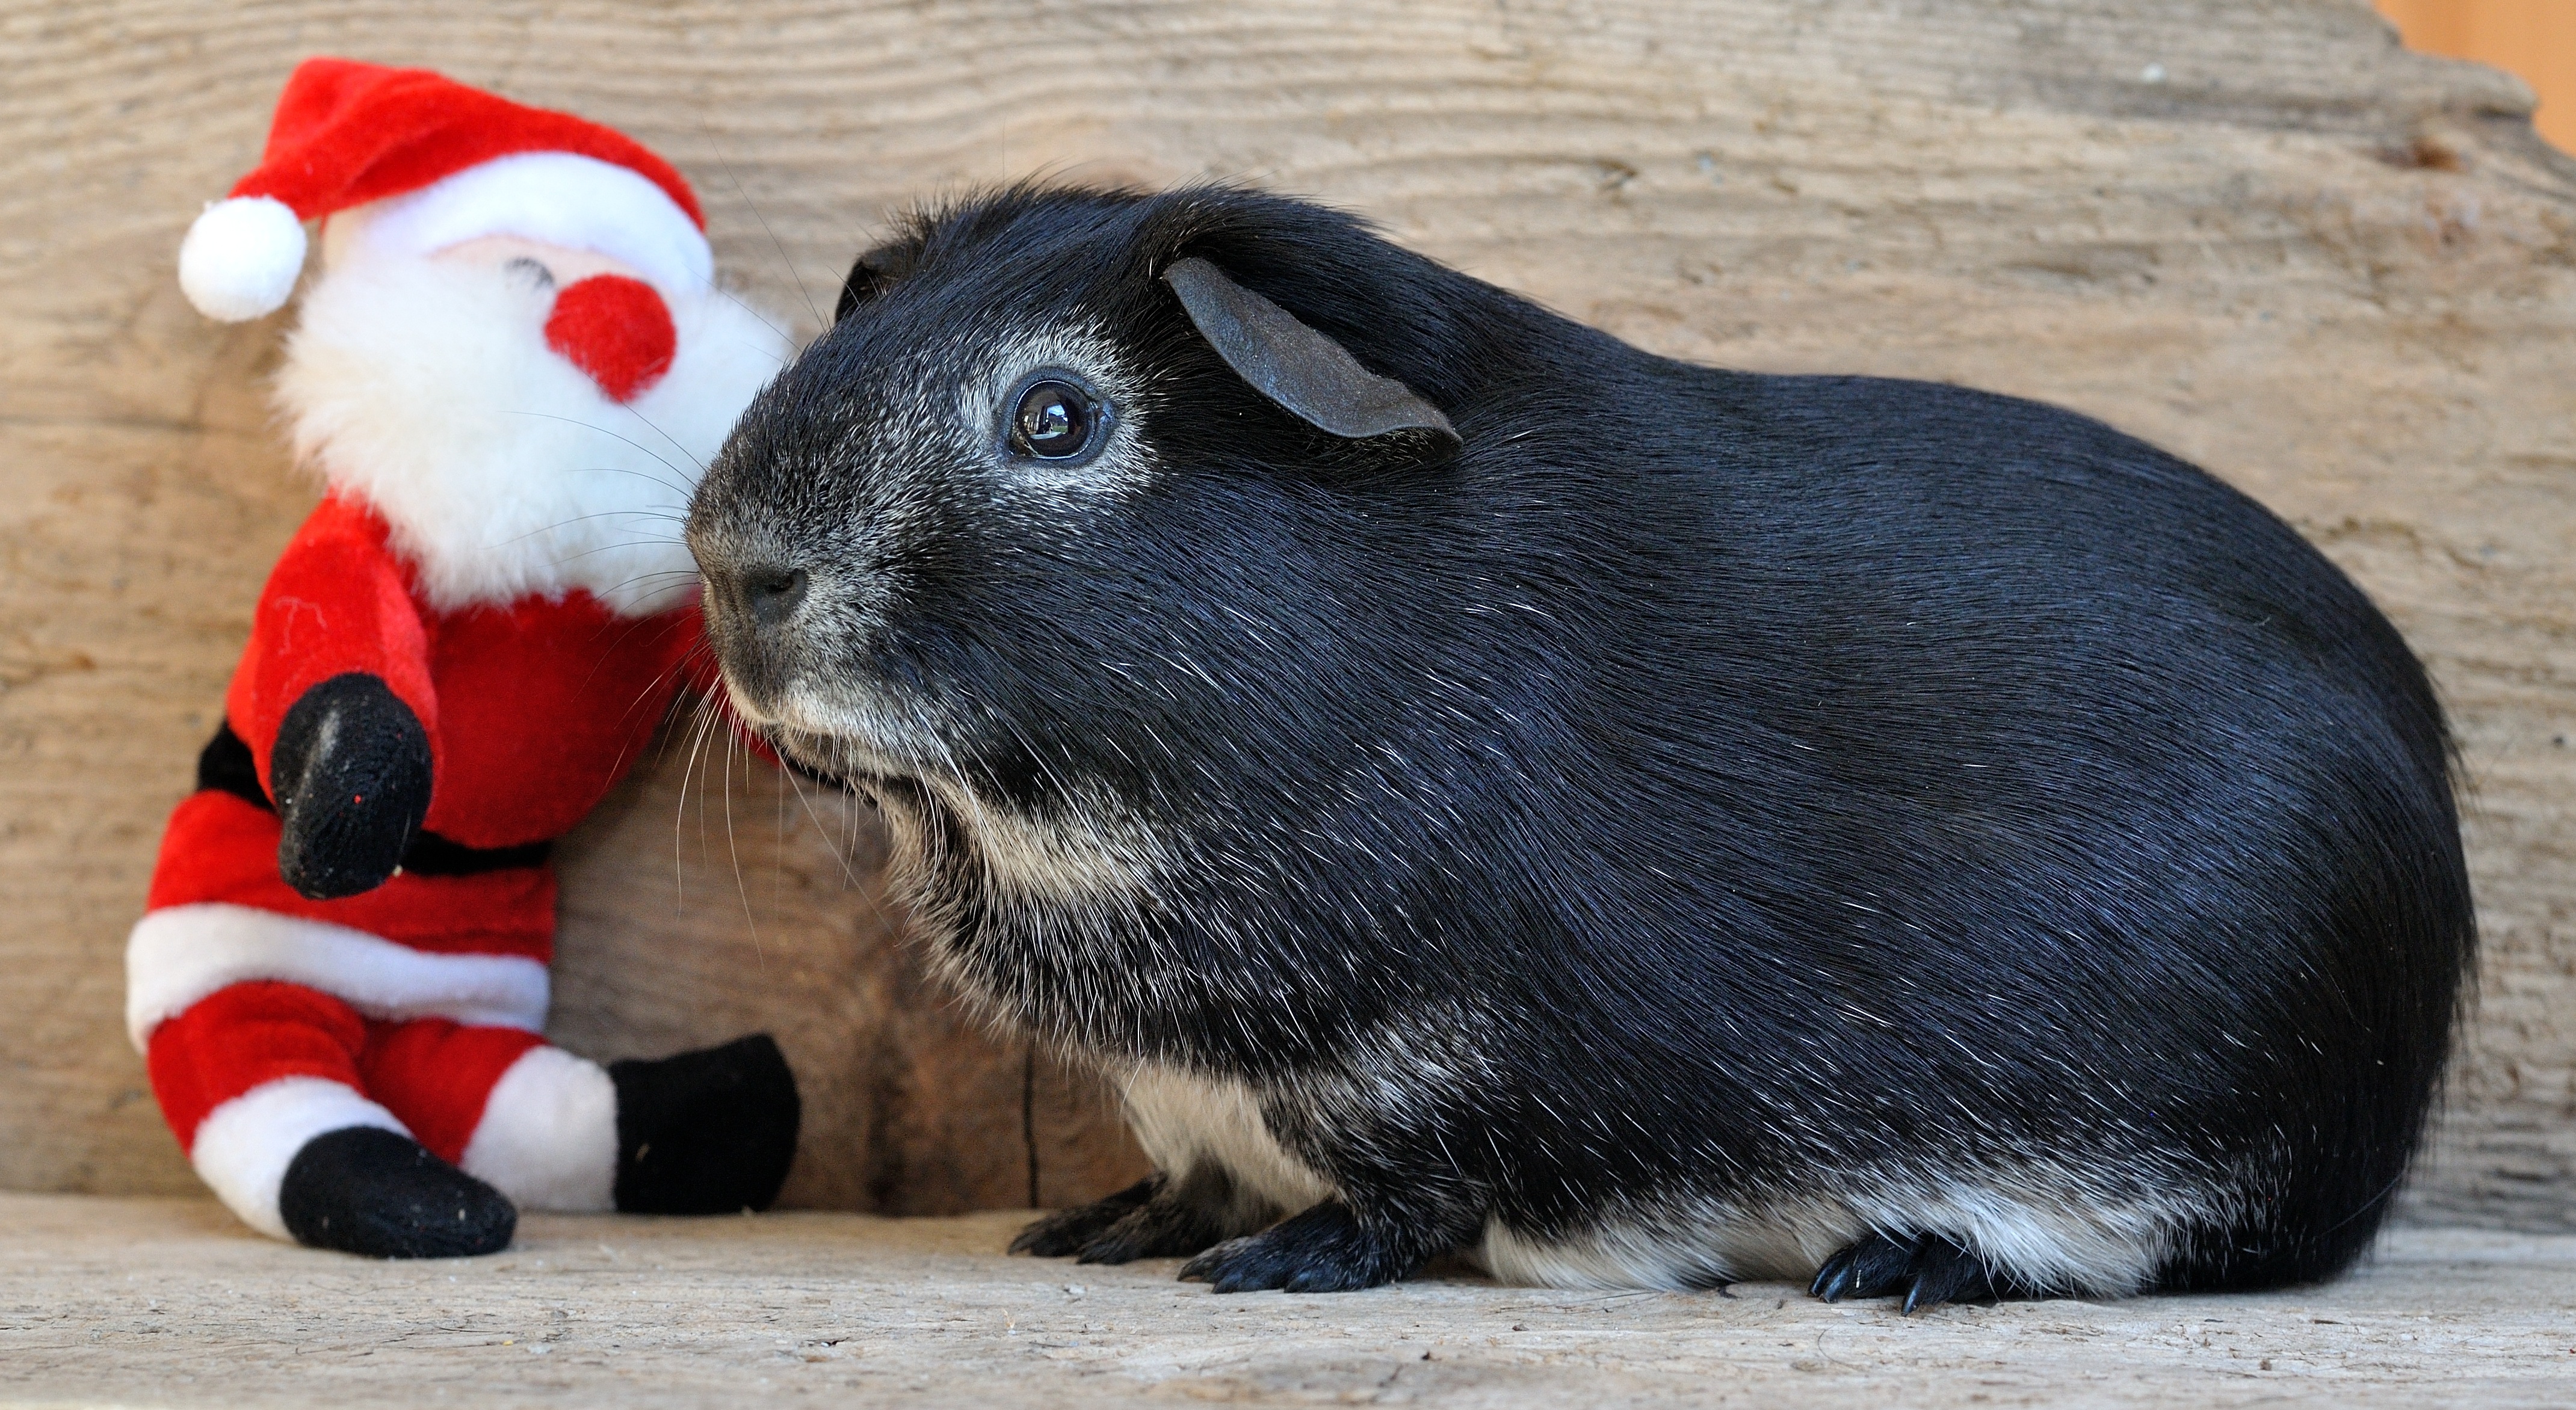
animal, cute, pet, fur, mammal, black, rodent, fauna, guinea pig, whiskers, vertebrate, nager, santa claus, nicholas, silver fox, smooth hair, domestic rabbit